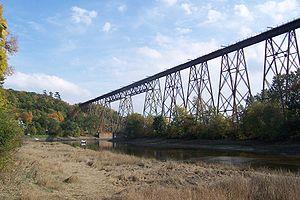
Cet article présente une liste de ponts remarquables du Canada, tant par leurs caractéristiques dimensionnelles, que par leur intérêt architectural ou historique.
Un viaduc est un ouvrage d'art, routier ou ferroviaire, passant au-dessus d'une rivière, un bras de mer ou tout autre obstacle et qui présente une hauteur ou une longueur, parfois les deux, plus grande que celle qu'exigerait la seule traversée de la rivière ou de la voie à franchir. Il est couramment utilisé en Chine pour des voies surélevées à un ou plusieurs niveaux dans les villes, permettant de désengorger le trafic, ou dans les campagnes, permettant de préserver forêts ou champs et vallées.